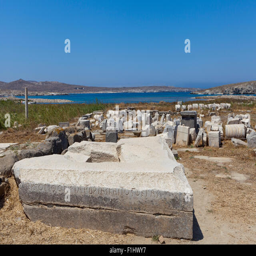
ruins on the island of person